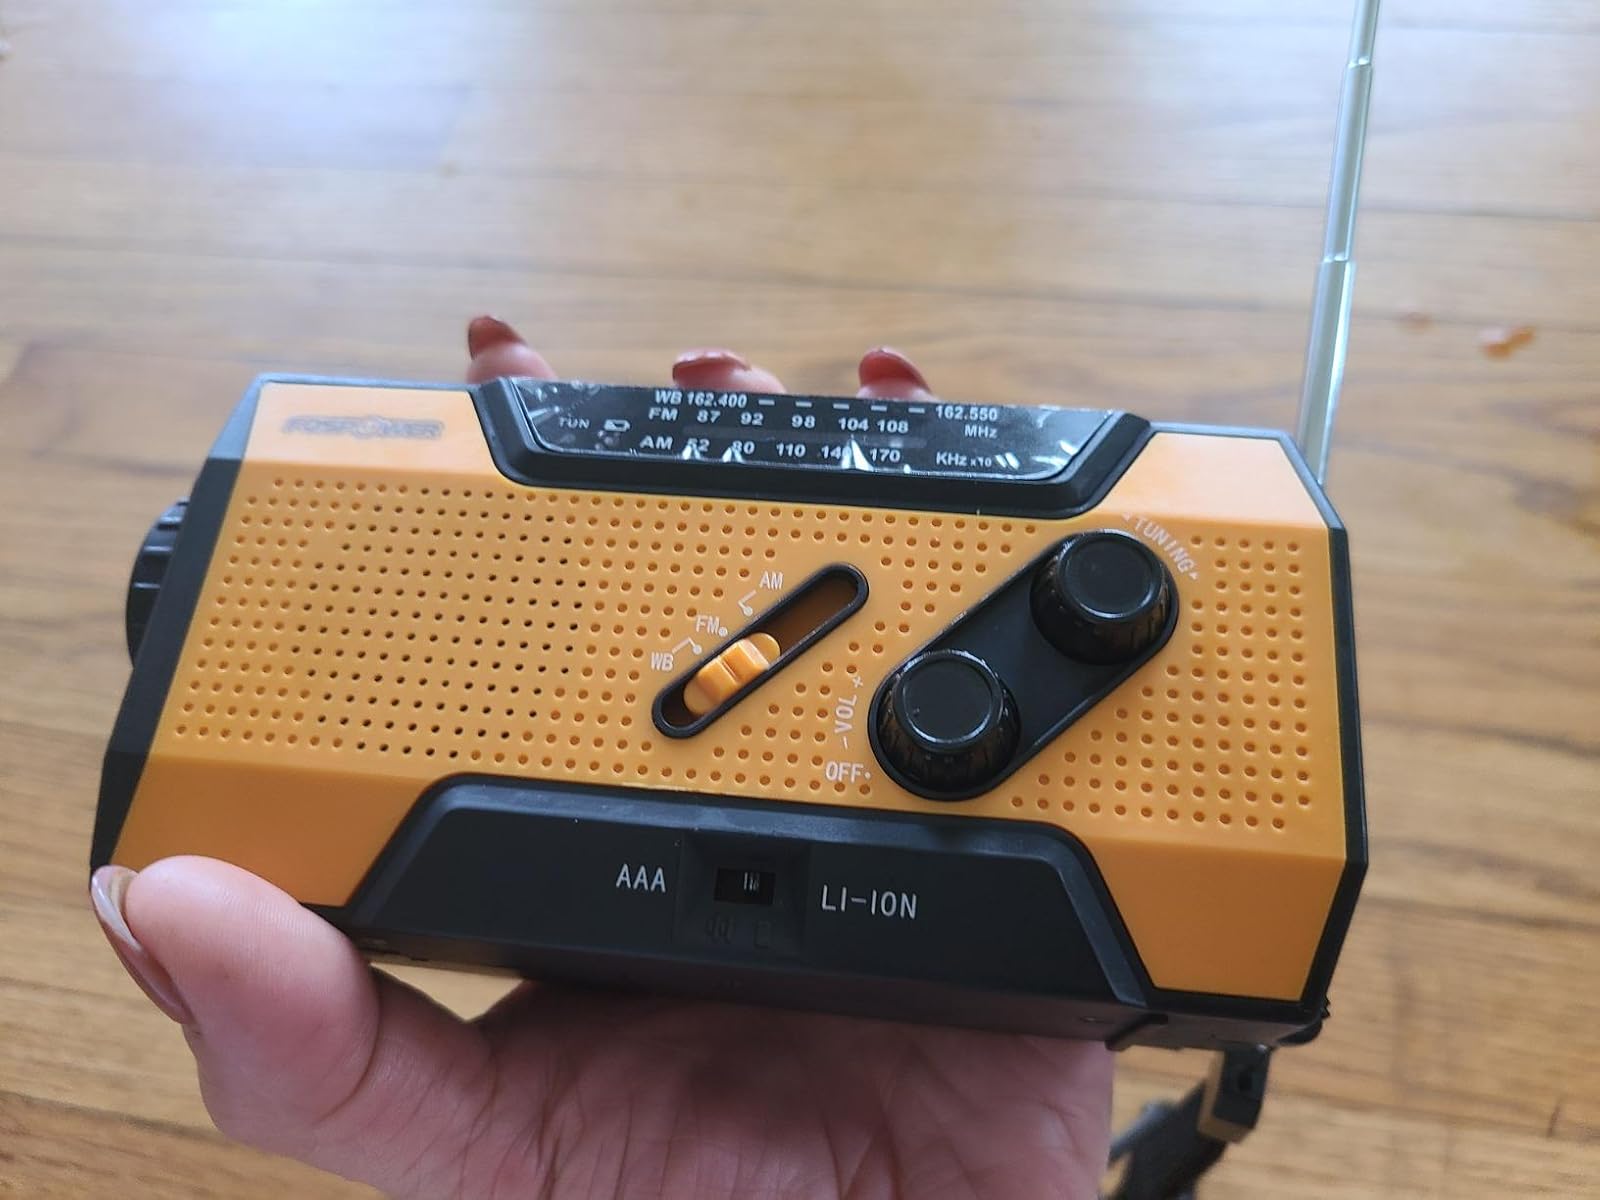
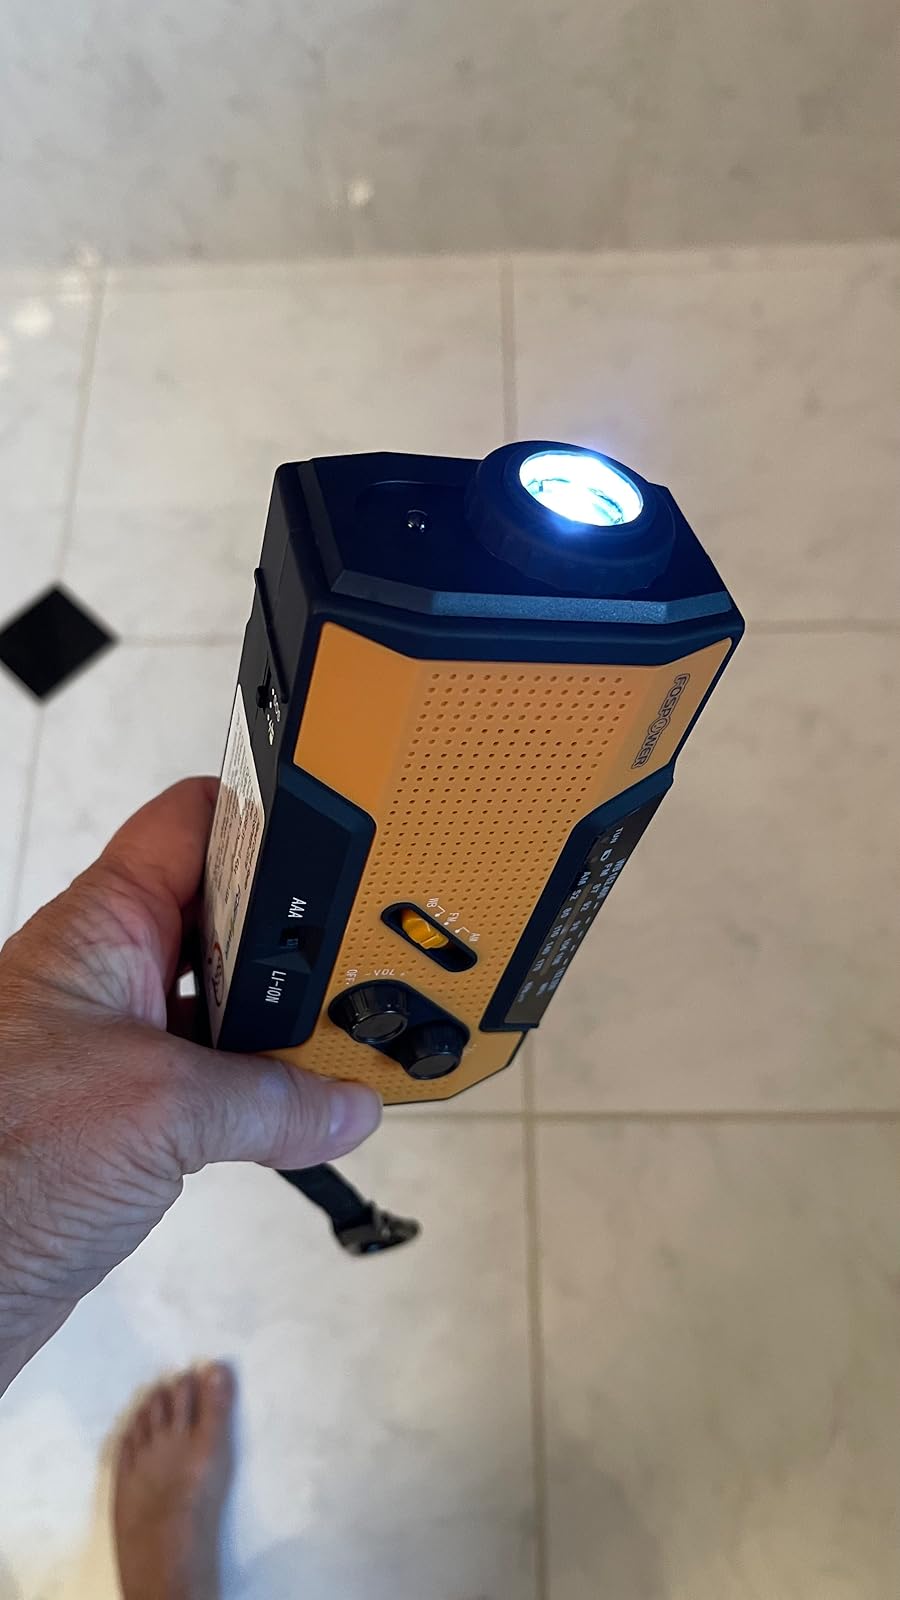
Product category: radio
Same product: yes